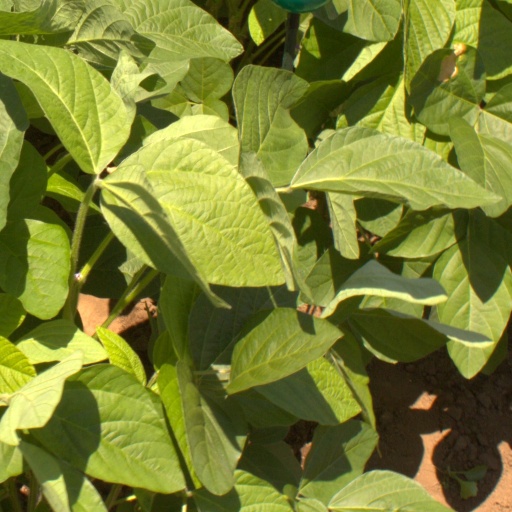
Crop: soybean